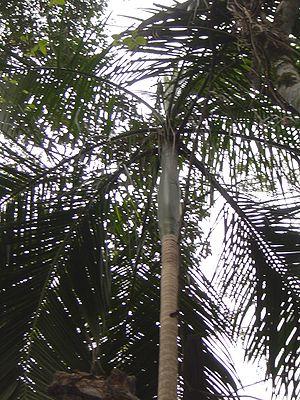
Le parc national d'Iguazú est un parc national d'Argentine, et s'étend sur plus de 67 620 hectares. Il se trouve à l'extrémité nord-est du pays, au nord de la province de Misiones.
La province de Misiones est une province d'Argentine située dans le nord-est du pays. Elle est bordée à l'ouest par le Paraguay, à l'est du nord au sud par le Brésil et au sud-ouest par la province de Corrientes.
L'Euterpe edulis, communément appelé ensarova, jussara, palmito, palmito dulce ou palmitero, est une espèce de palmier de la famille des Arecaceae, originaire d'Amérique du Sud. Il pousse seulement sur des sols argileux et humides et protégés de la lumière solaire.